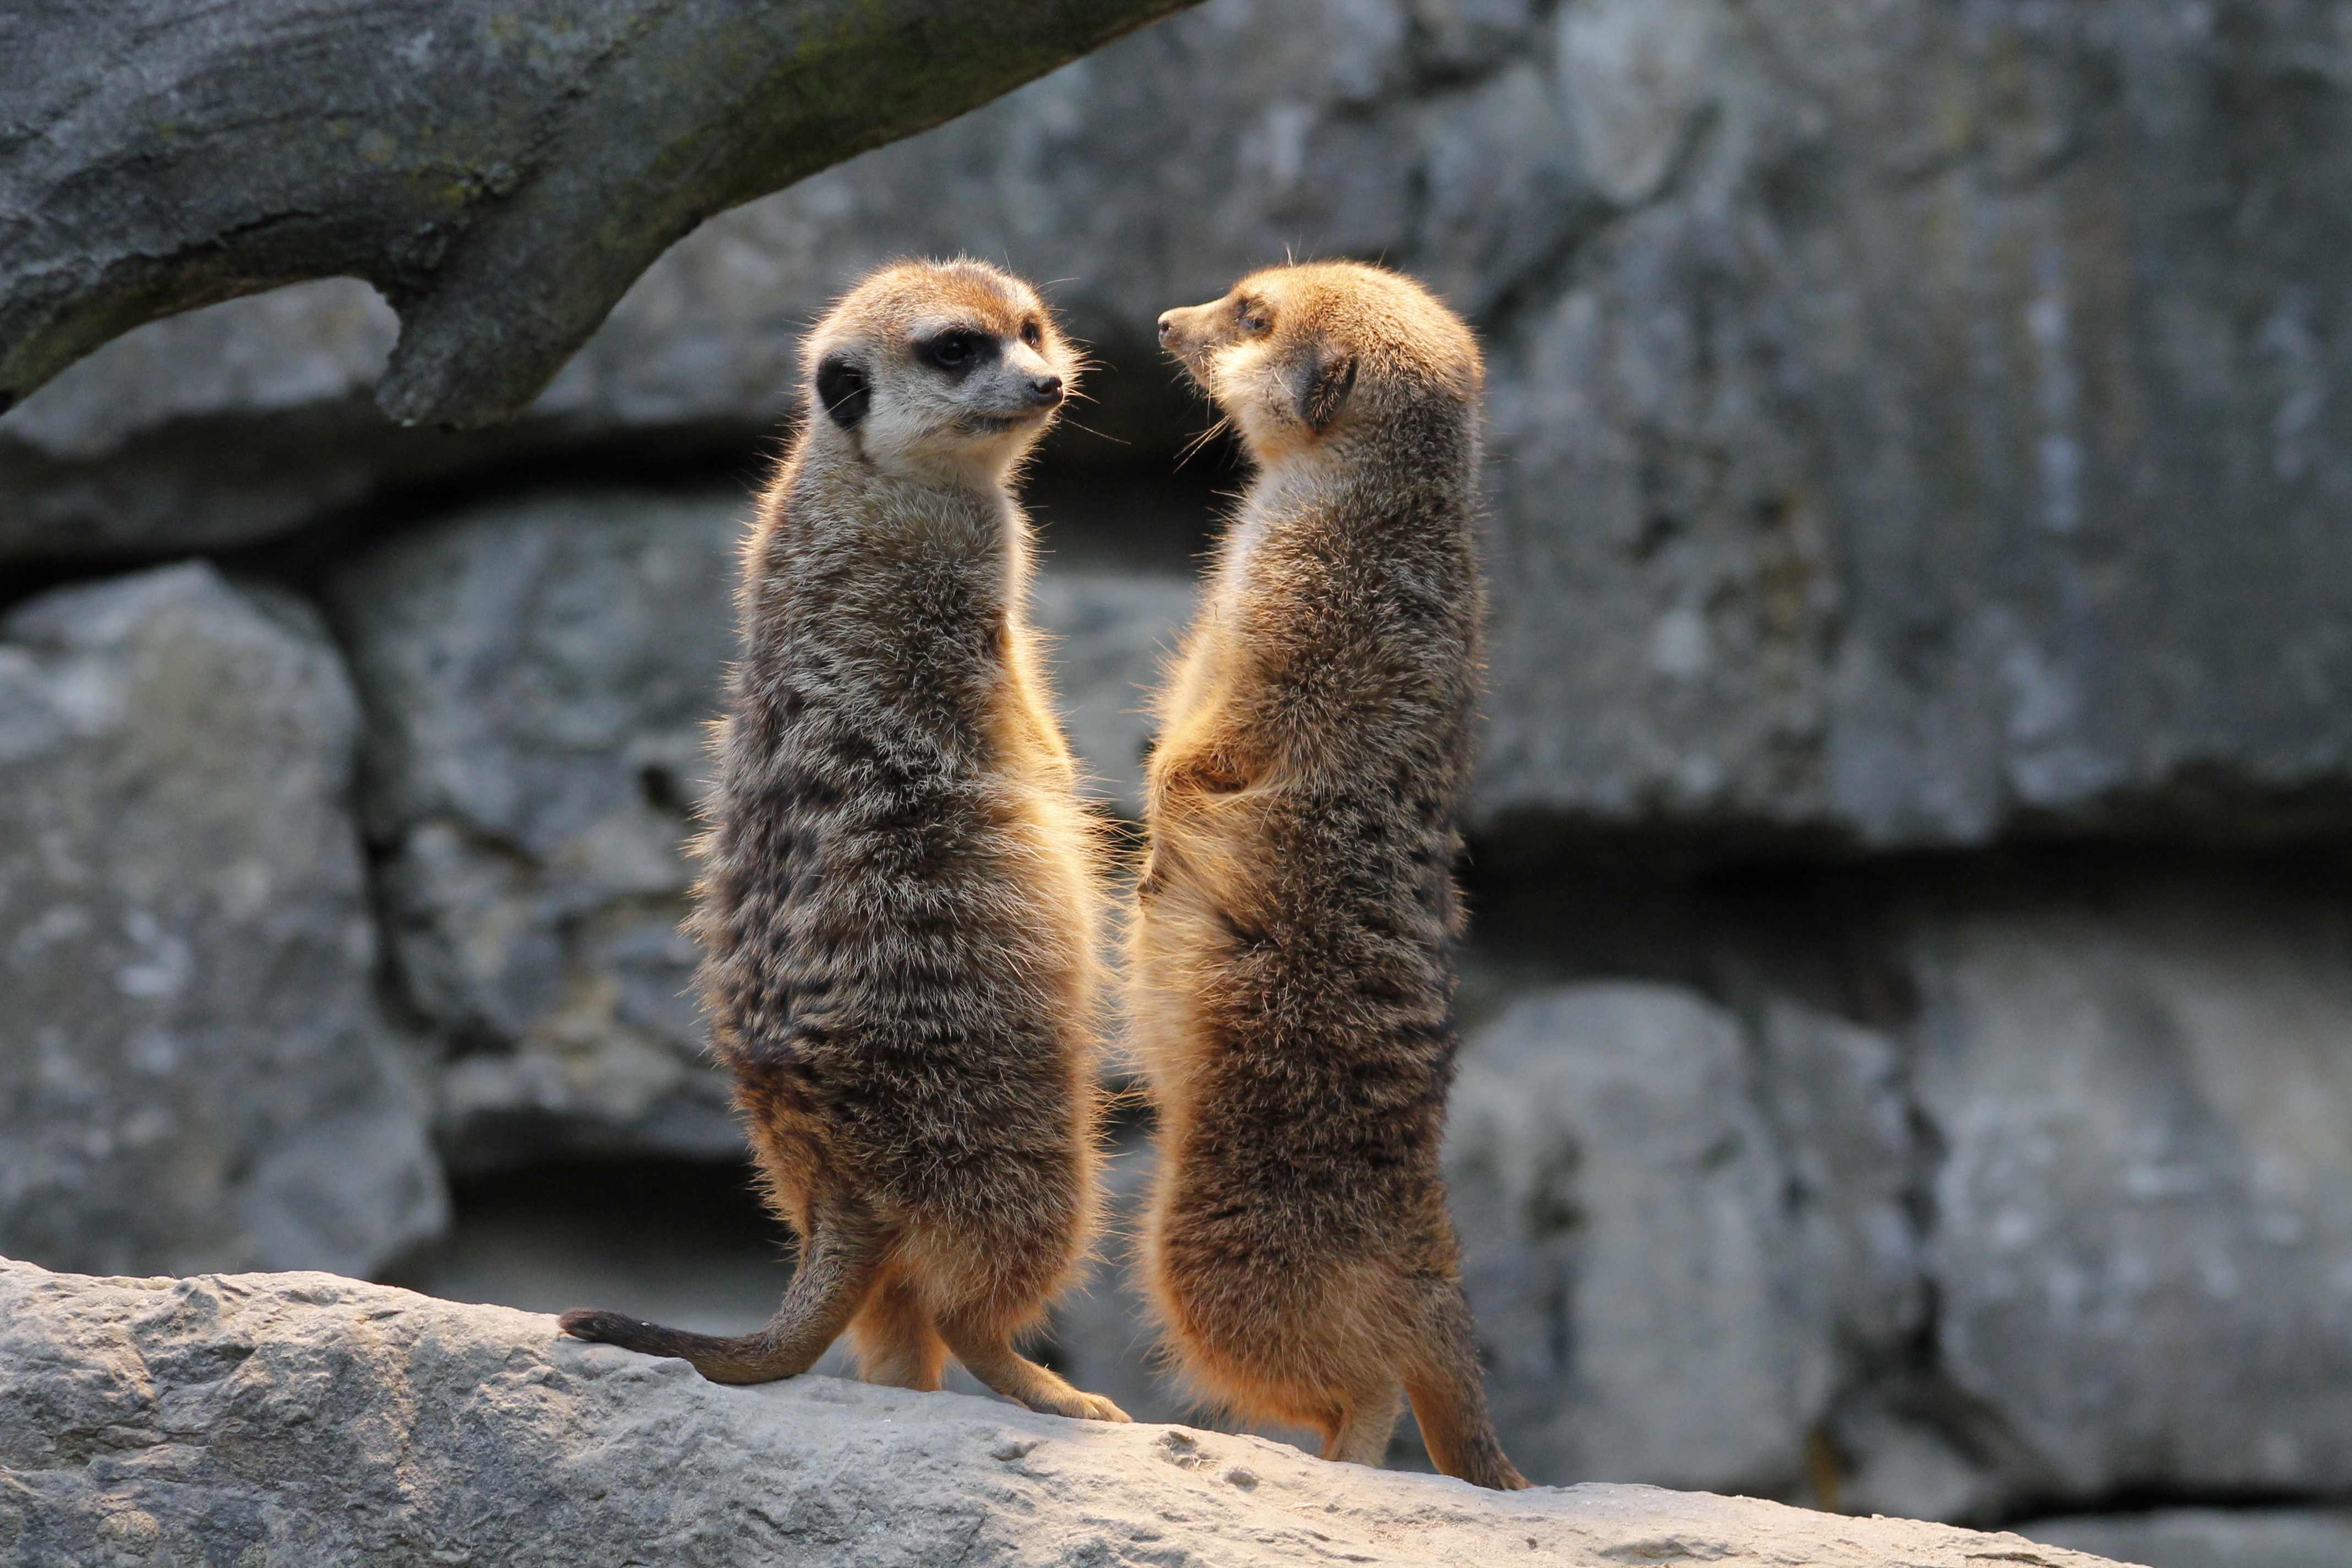
watch, nature, wildlife, zoo, mammal, fauna, whiskers, animals, vertebrate, funny, guard, meerkat, mongoose